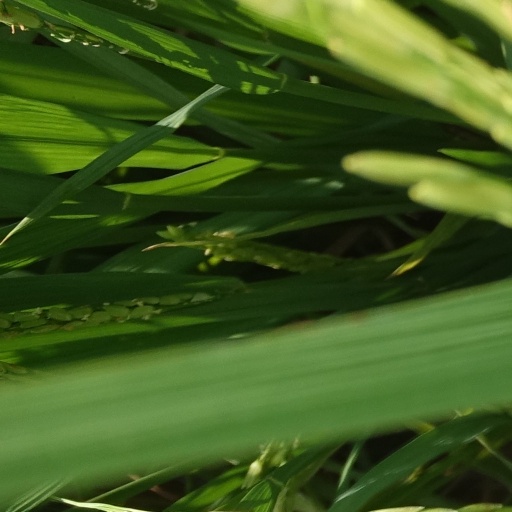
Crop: rice